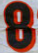
Number: 8